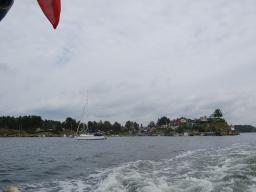
Label: Background_without_leaves